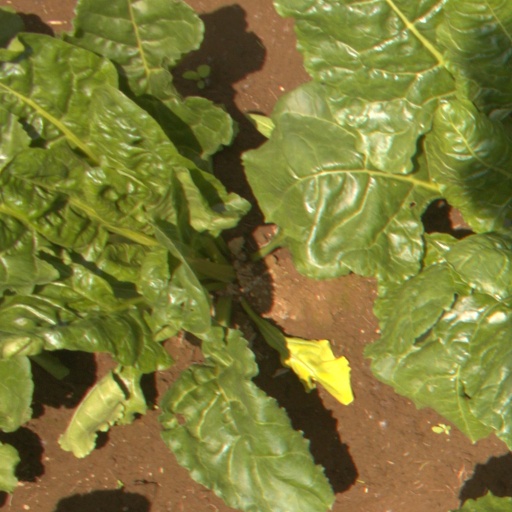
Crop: sugar beet